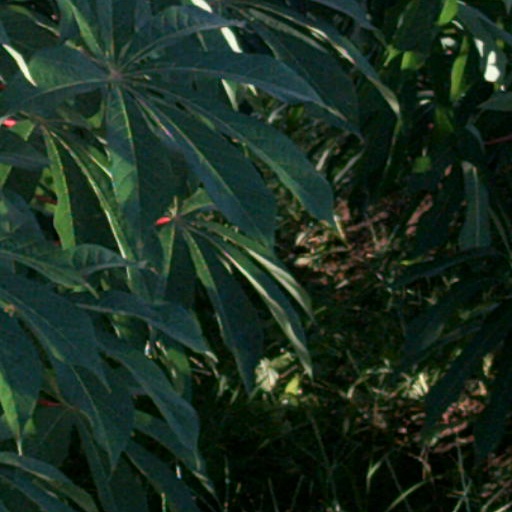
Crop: cassava